Harbourmaster Hotel

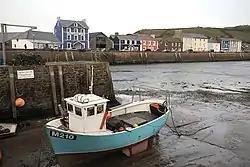
The hotel can be seen across the harbour on the left

Harbourmaster Hotel is a Grade II listed boutique hotel on the quay in the coastal town of Aberaeron, Ceredigion, west Wales. It is located in a distinctive French blue painted building, formerly the harbourmaster's home and later a whaler's inn, dating from 1811. The hotel, noted for its seafood restaurant, is especially lively during the annual Aberaeron Seafood Festival. The Good Hotel Guide awarded it a Cesar Award in 2005.